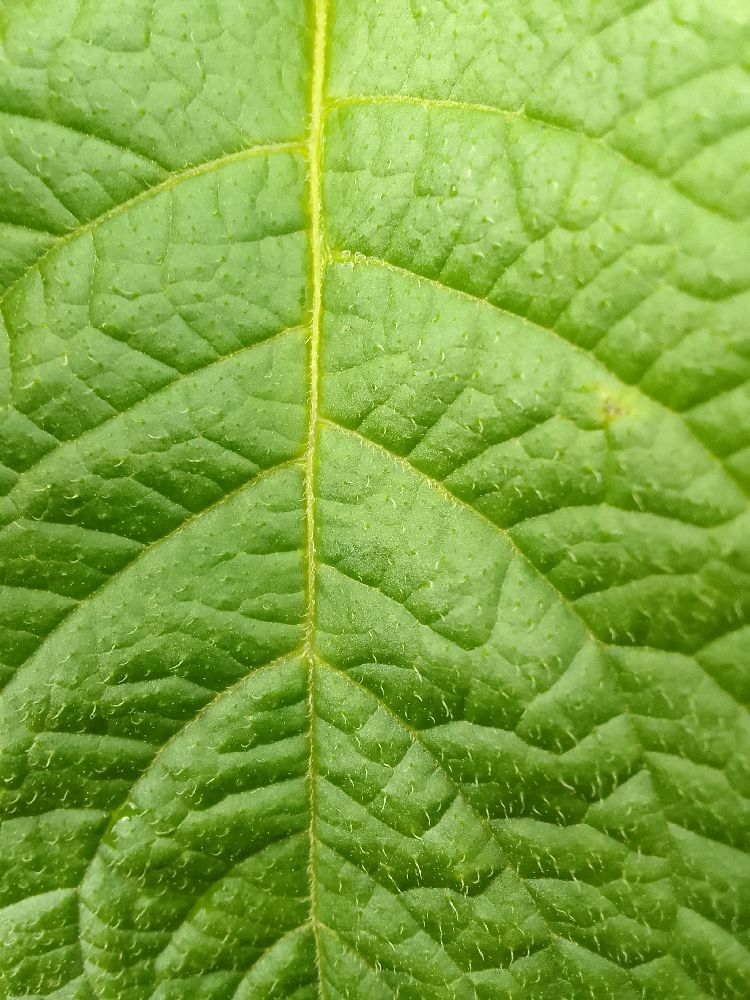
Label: Healthy